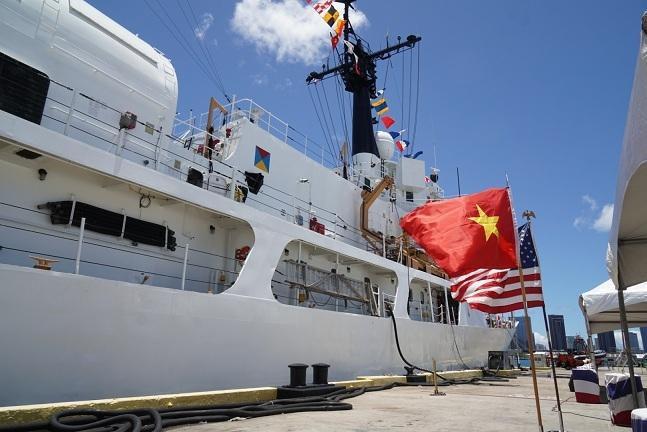
ở bên bến cảng có sự xuất hiện của một con tàu